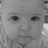
Emotion: neutral